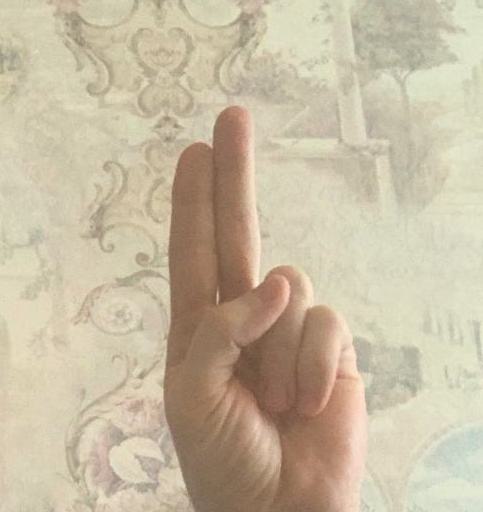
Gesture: two_up